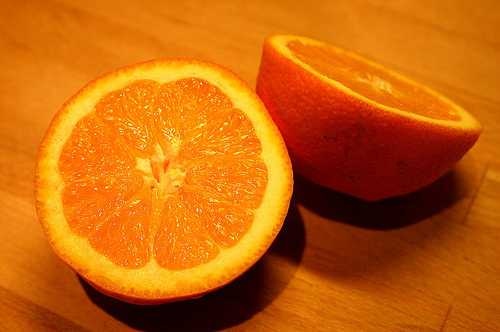
Label: Orange